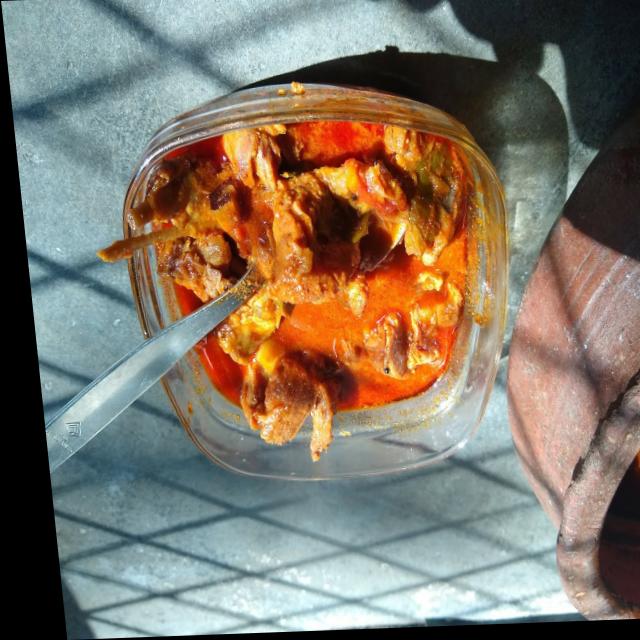
Dish: mutton_curry